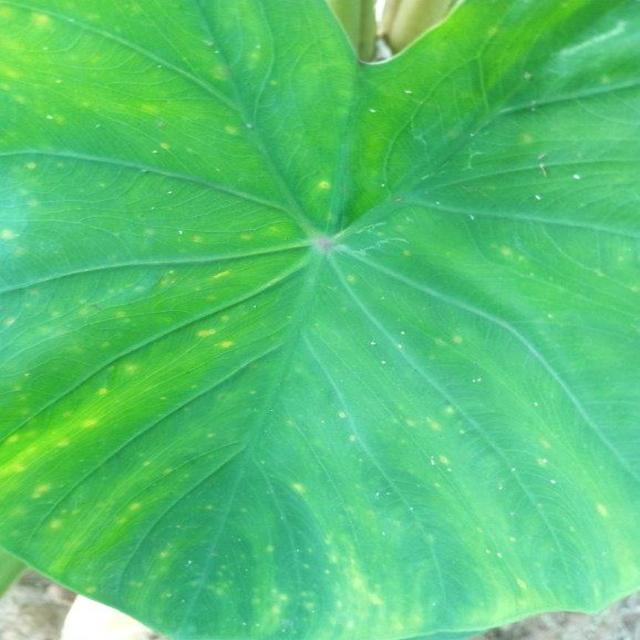
Label: Healthy